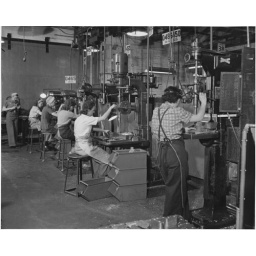
Women man America's machines in a west coast airplane factory...05/1942